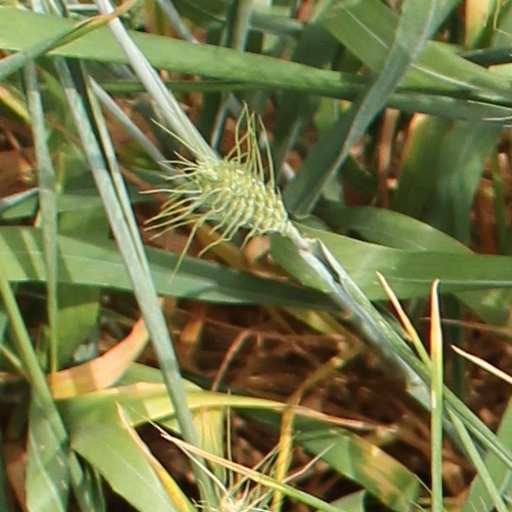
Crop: wheat